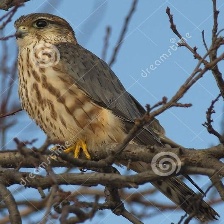
Species: MERLIN
Scientific name: FALCO COLUMBARIUS